Bon-Adrien Jeannot de Moncey

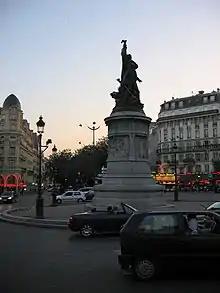
Monument to Moncey, by Amédée Doublemard, at the Place de Clichy in Paris

In July 1808, Moncey was made "duc de Conegliano" ("Duke of Conegliano"; it was a "duché grand-fief", a rare hereditary honor. The title was later confirmed under the Bourbon Restoration, and, since he had no surviving son, Moncey was granted permission to pass it to his son-in-law (with his newly granted title of "Baron of Conegliano" and Peer of France).